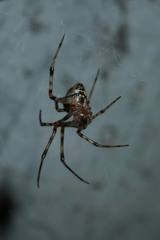
Species: Parasteatoda_tepidariorum